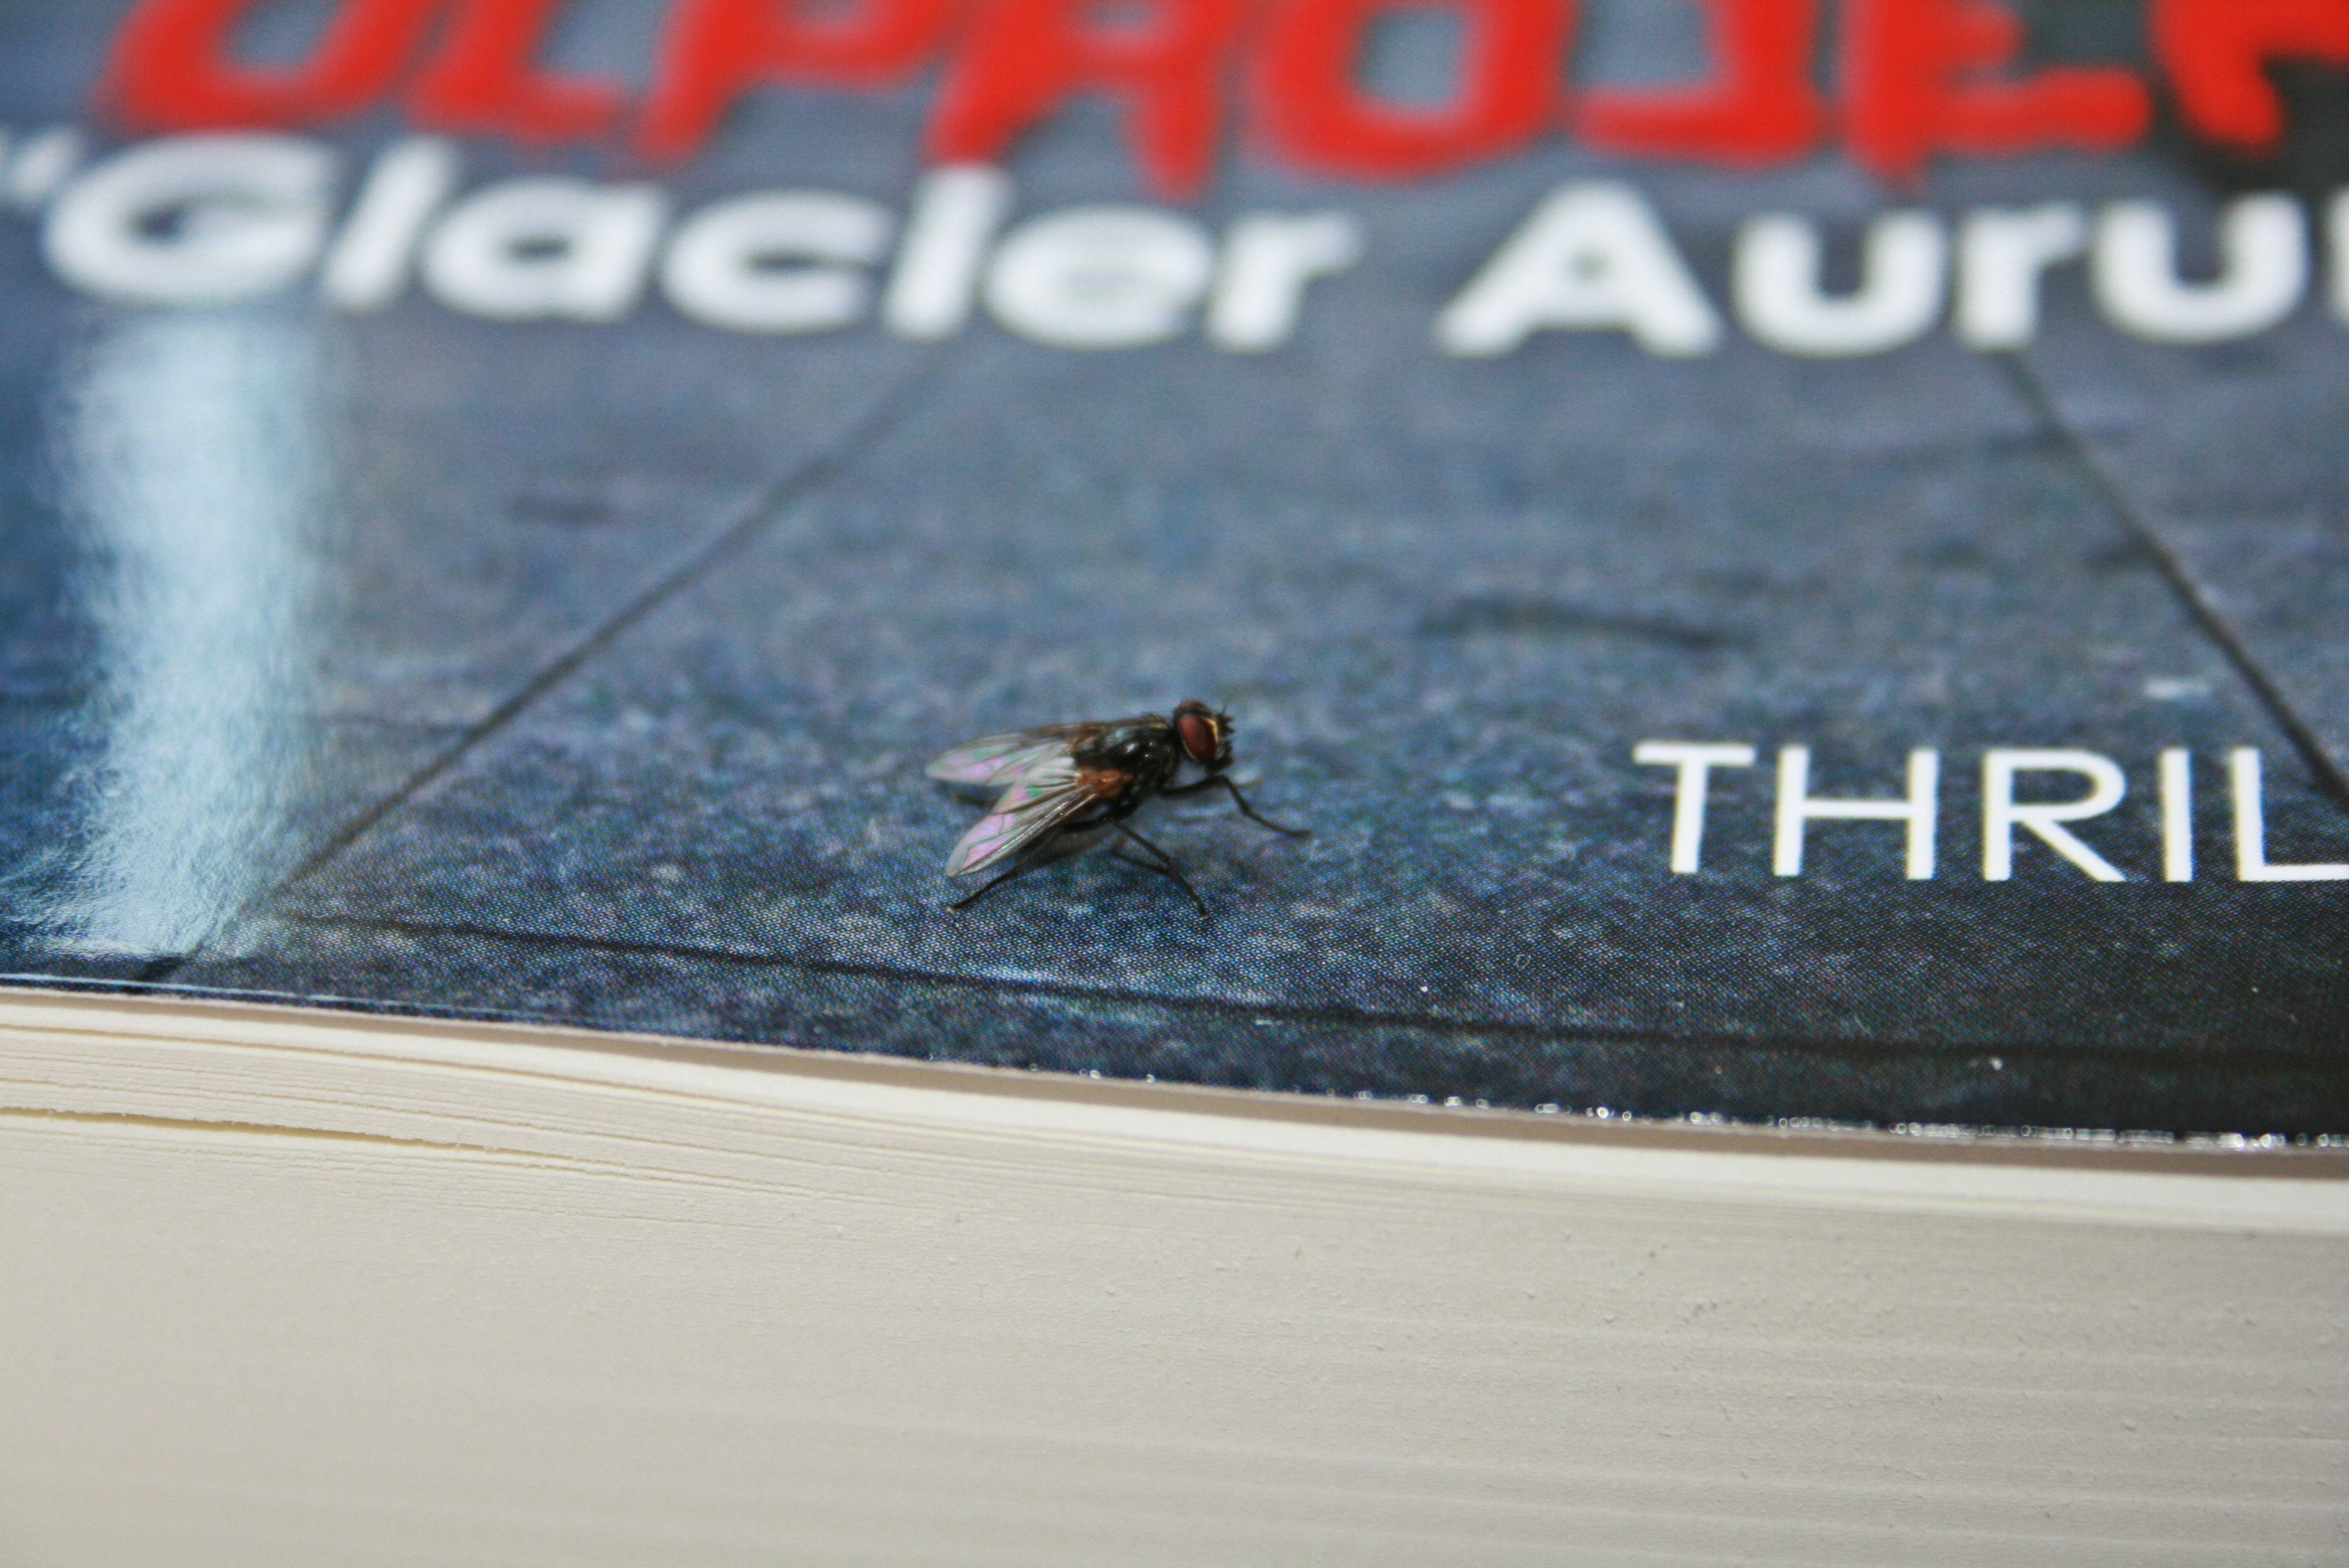
book, white, fly, paper, brand, books, pressure